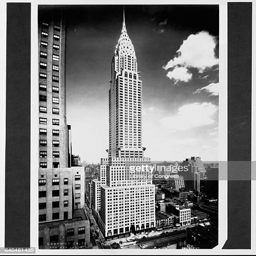
a view in the year it was completed